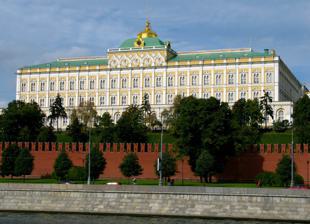
Building: Sanjika Palace
Country: Malawi
Year built: 1983
Building in Malawi Sanjika Palace General information Location Blantyre , Southern Region Country Malawi Current tenants Lazarus Chakwera , President of the Republic of Malawi Opened 1983 ; 42 years ago ( 1983 ) Sanjika Palace is the official residence of the President of the Republic of Malawi . The government has made it as the official home since 1983 and it is located in the Blantyre , Southern Region . The current occupant of Sanjika Palace is Lazarus Chakwera , President of the Republic of Malawi since 28 June 2020. The residential place, however, has had some reports of ghost stories in the past years. Incidents On June 14, 2021, a man was shot in both legs for trespassing at the palace. References